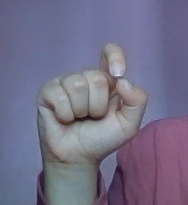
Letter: fa